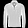
Label: Coat